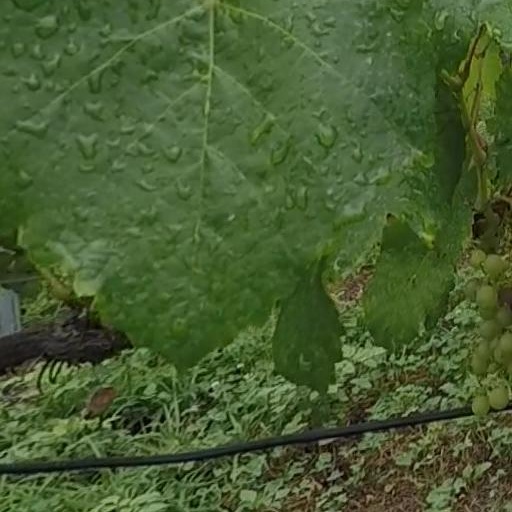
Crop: grape